Julian Comstock: A Story of 22nd-Century America

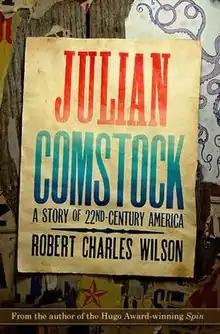
Hardcover, first edition

Julian Comstock: A Story of 22nd-Century America is a dystopian speculative fiction novel written by Robert Charles Wilson, and an expansion of Wilson's 2006 novella "".